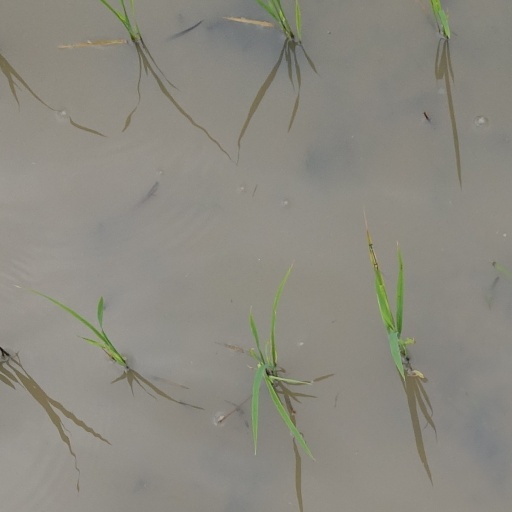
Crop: rice